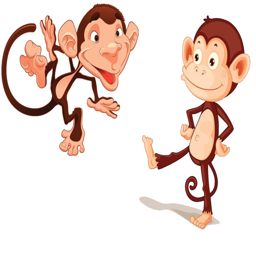
test monkeys and a method to madness